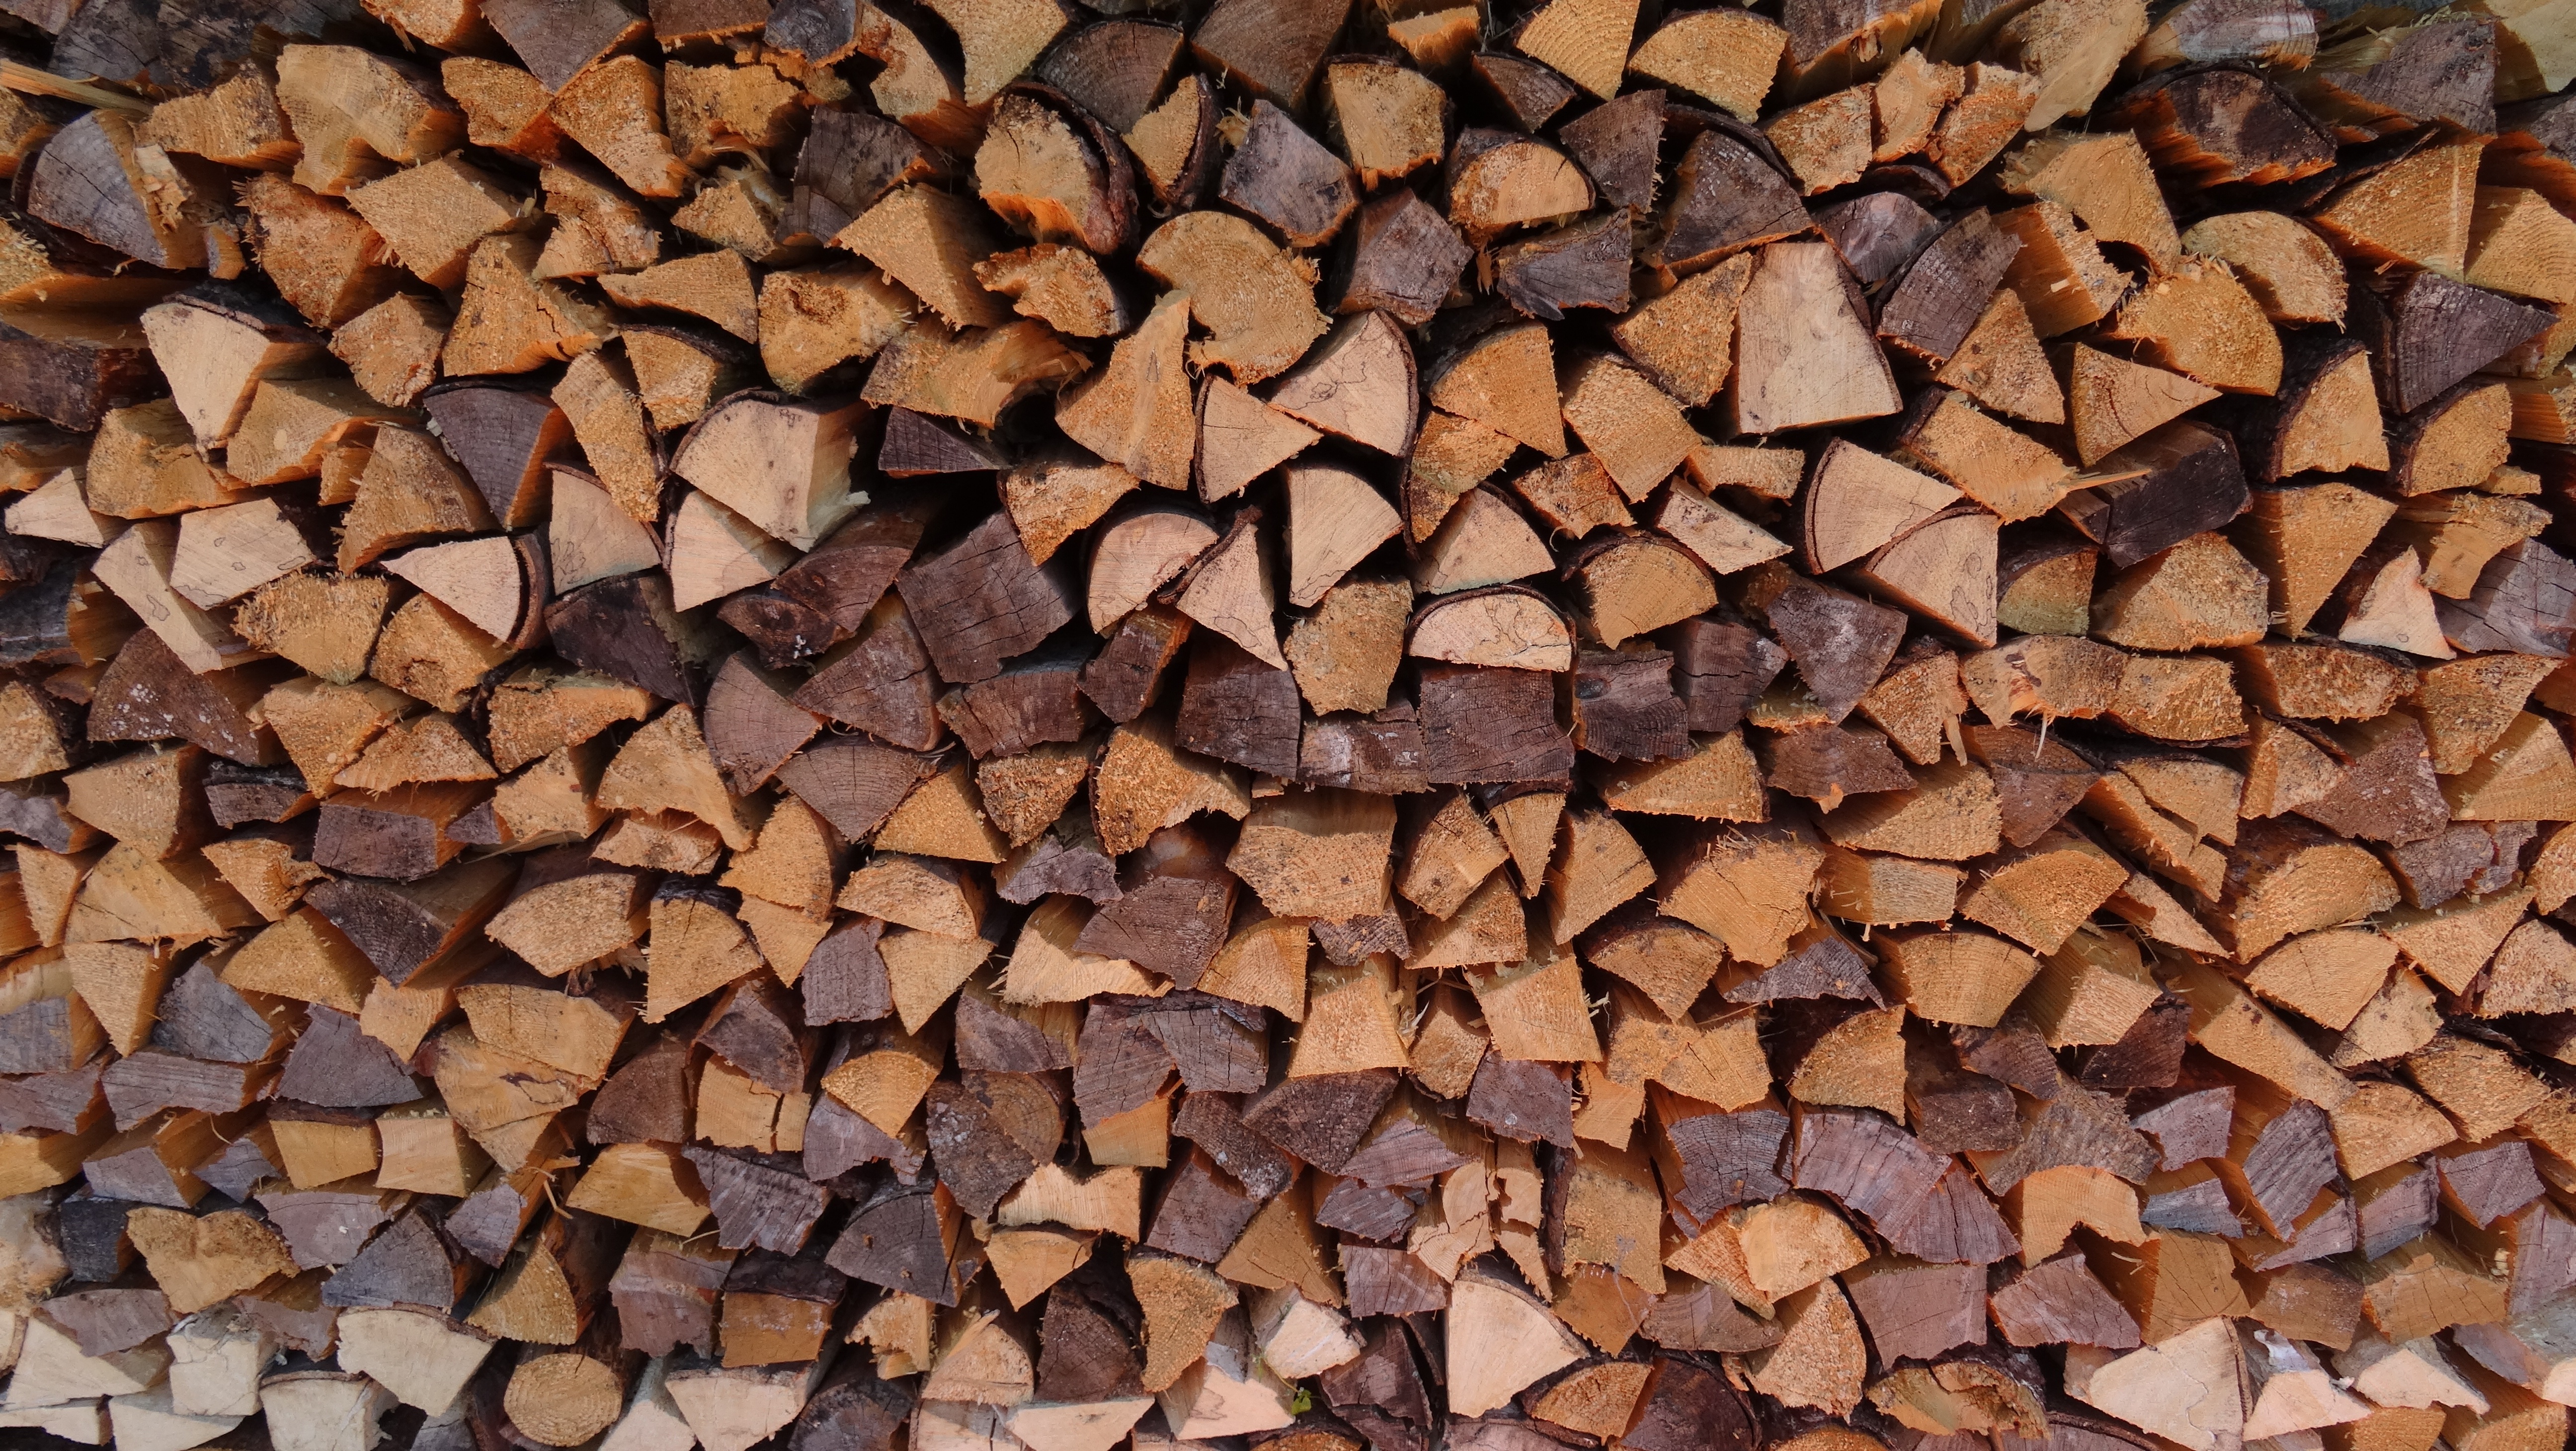
rock, wood, floor, log, brown, soil, firewood, material, rubble, gravel, holzstapel, pile of wood, flooring, growing stock